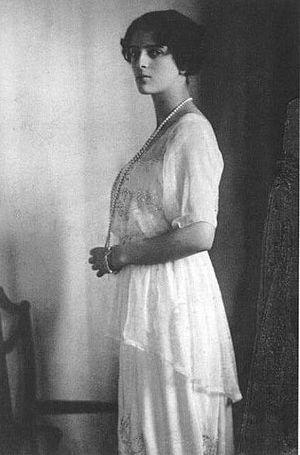
Irina Alexandrovna de Russie, princesse de Russie, est née le 15 juillet 1895 à Peterhof et morte le 26 février 1970 à Paris.
La liste des grandes-duchesses et des princesses de Russie regroupe les descendantes en ligne agnatique des empereurs de Russie ainsi que les épouses de leurs descendants mâles.